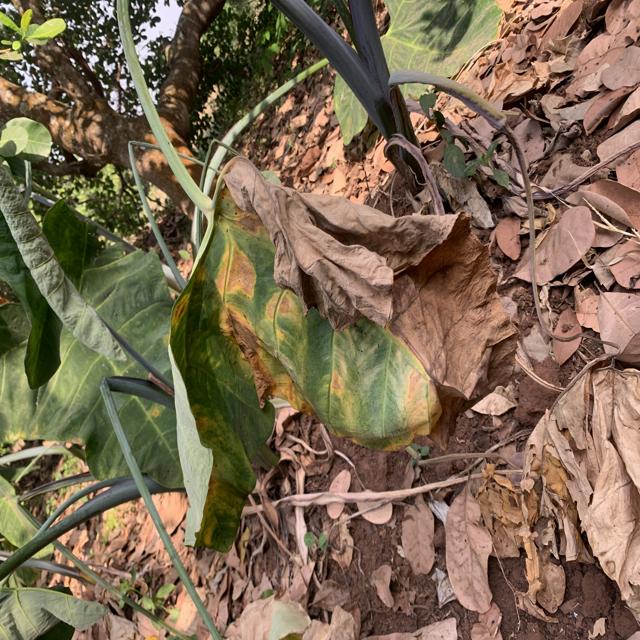
Label: Late_Blight